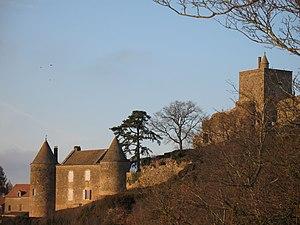
Le château de Brancion est un ancien château fort, du XIIᵉ siècle, dont les vestiges se dressent sur la commune de Martailly-lès-Brancion dans le département de Saône-et-Loire, en région Bourgogne-Franche-Comté.